Sławomir Szwedowski

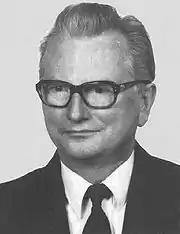
Sławomir Szwedowski (1928-2000)

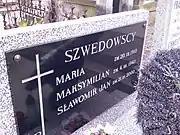
Old Powązki Cemetery in Warsaw

Institute of Economic Sciences of the Polish Academy of Sciences.